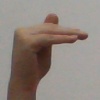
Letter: khaa